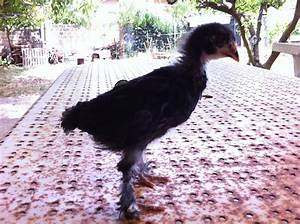
Label: gallina